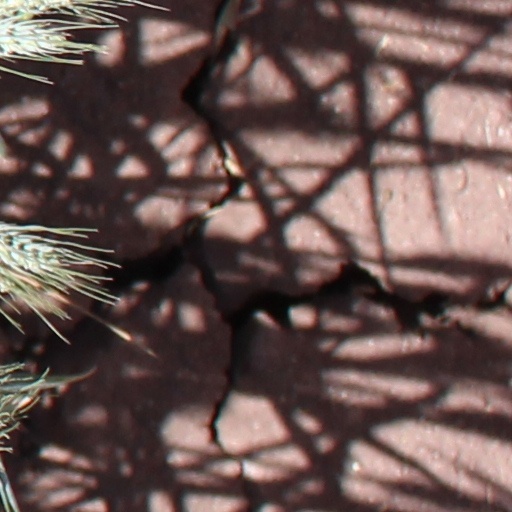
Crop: wheat